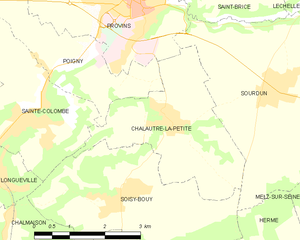
Carte des communes françaises Chalautre-la-Petite